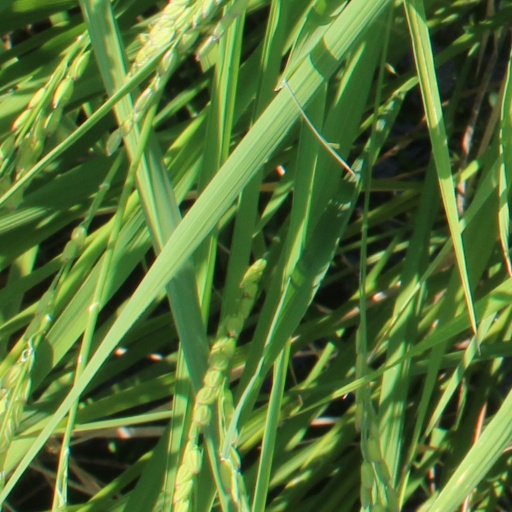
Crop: rice